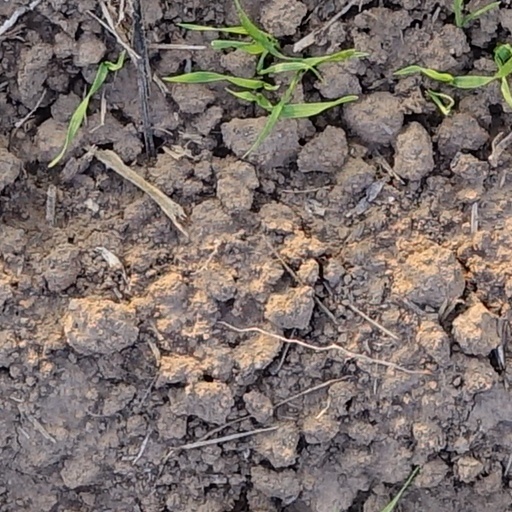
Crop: wheat